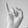
ASL letter: I